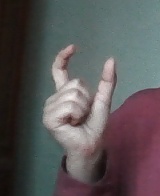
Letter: nun